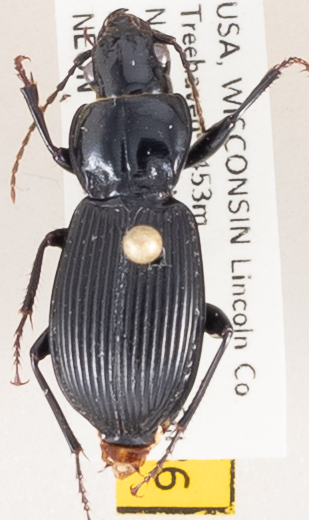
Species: Pterostichus coracinus
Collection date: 2020-06-23
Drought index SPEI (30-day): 0.8
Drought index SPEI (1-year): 0.9
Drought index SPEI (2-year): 2.09